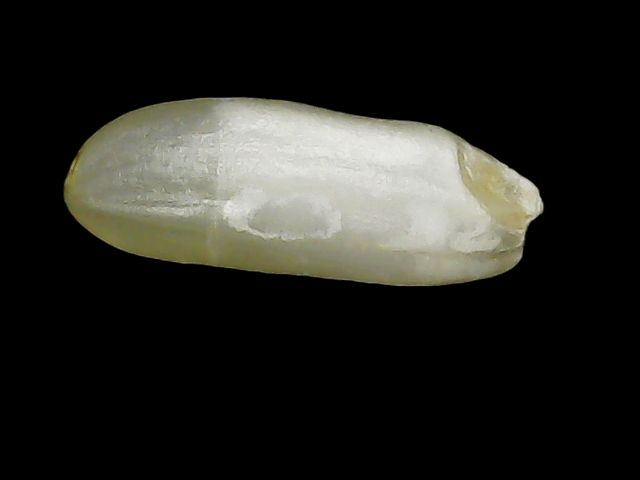
Rice variety: Binadhan24